2017 in the United Kingdom

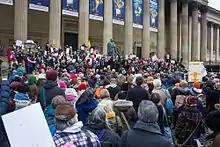
Crowds at the Women's march in Liverpool

21 January – 2017 Women's March: thousands of people march in London, Belfast, Cardiff, Lancaster, Leeds, Liverpool, Manchester, Shipley, Edinburgh and Bristol – as well as millions more in countries around the world – in protest at Donald Trump's inauguration as 45th President of the United States.